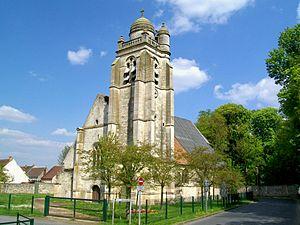
L'église Sainte-Trinité de La Chapelle-en-Serval, inscrit Monuments historiques depuis 1949.
L'église de la Trinité est une église catholique paroissiale située à La Chapelle-en-Serval, en France. La paroisse est érigée en 1246, et remplace celle du village disparu de Géni, qui est réunie à la paroisse voisine d'Orry-la-Ville. L'église actuelle est issue de la reconstruction après la Guerre de Cent Ans et affiche le style gothique flamboyant. Dans un premier temps, pendant la première moitié du XVIᵉ siècle, seulement la dernière travée et l'abside sont construites, et la nef de la précédente église ou chapelle continue de servir. Le reste de l'église est bâtie quelque temps après. Son architecture est d'une grande banalité, et quelque peu répétitive ; il n'y a aucun élément qui témoigne d'une certaine recherche stylistique. Sous cet aspect, l'église de la Trinité est représentative des églises rurales de la période gothique tardive, même si les exigences esthétiques sont généralement plus élevées dans la région. Le clocher est plus récent, et appartient à la fin de la Renaissance ; c'est une réplique de la tour méridionale de l'église Saint-Pierre de Senlis. Les voûtes des premières travées de la nef sont probablement ajoutées après coup, en 1685.
La Chapelle-en-Serval est une commune française située dans le département de l'Oise en région Hauts-de-France. Ses habitants sont appelés les Capellois.
Cet article recense les monuments historiques de l'est de l'Oise, en région des Hauts-de-France, en France.